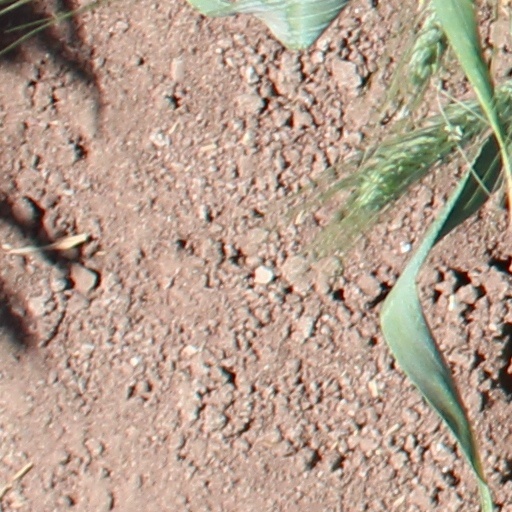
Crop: wheat